Glendale Woman's Club

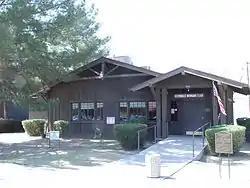

The Glendale Woman's Club was first organized in 1901 as a “Self Culture Club”, the primary aim of the Woman’s Club was self-improvement from a literary standpoint. They raised money for the first library and city parks. In 1898 the lumber company moved to a new two-story office building; Mr. Messenger could no longer manage the library. A library association was formed (as a stock company). The women’s club bought up stock and then assigned members to vote. Mrs. May Catlin Hanson, through club member Mrs. Lafe Myers, donated a building which was placed in park to house the library until a new one could be built. Mrs. Robert Clark and Mrs. J.M. (Mary) Pearson took the lead. Mary took a class on “Library work” in Phoenix to be able to “start it out right.” (Club members managed the library until December 1922, when the City of Glendale took it over). By 1907, membership had increased to fifty members and it became impossible to continue meeting in homes, so the group began to think of acquiring its own clubhouse. On February 21, 1912, exactly 1 week after Arizona became the 48th state, the Club was recognized 501c3 non profit corporation with 85 members. The Glendale Woman's Club is a member of the General Federation of Women's Clubs.